CityCenterDC

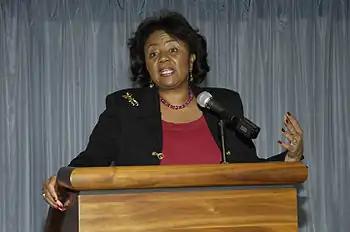
D.C. City Council Chair Linda W. Cropp fought a year-long losing battle to put a large hotel on the site, then successfully retained council authority over a portion of the development.

Restaurants at CityCenter include Momofuku CCDC and Milk Bar. There is also a DBGB Kitchen & Bar and a Del Frisco's Double Eagle Steak House, Mediterranean restaurant Fig & Olive, and Italian restaurant and market Centrolina. Smaller cafes include the Fruitive juice bar, Dolcezza Gelato & Coffee and Tatte Bakery & Café.